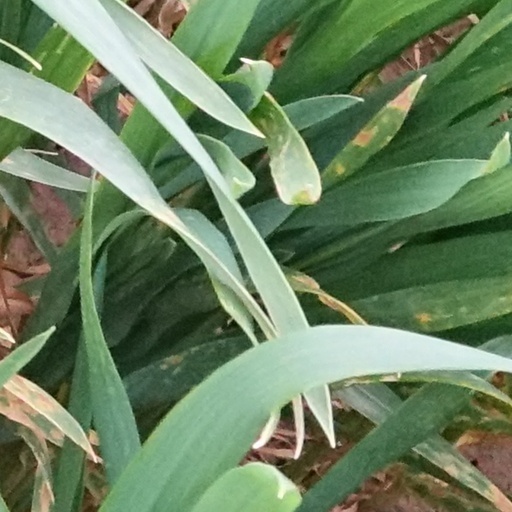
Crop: wheat